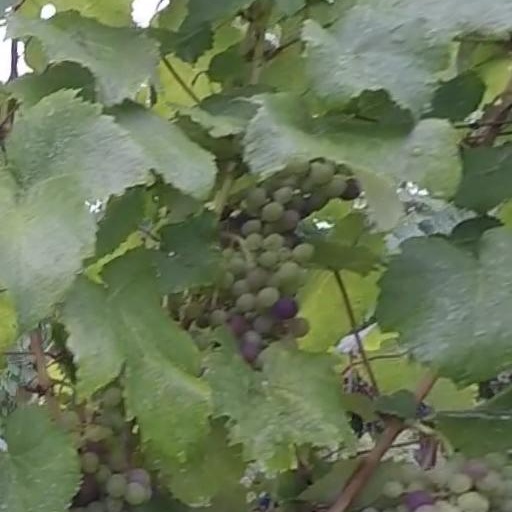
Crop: grape